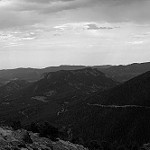
Label: B & W